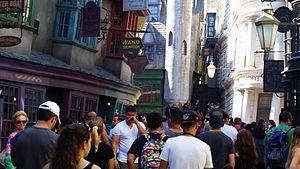
Le chemin de Traverse est une rue commerçante fictive située à Londres et imaginée par J. K. Rowling pour l'univers de la suite romanesque Harry Potter.